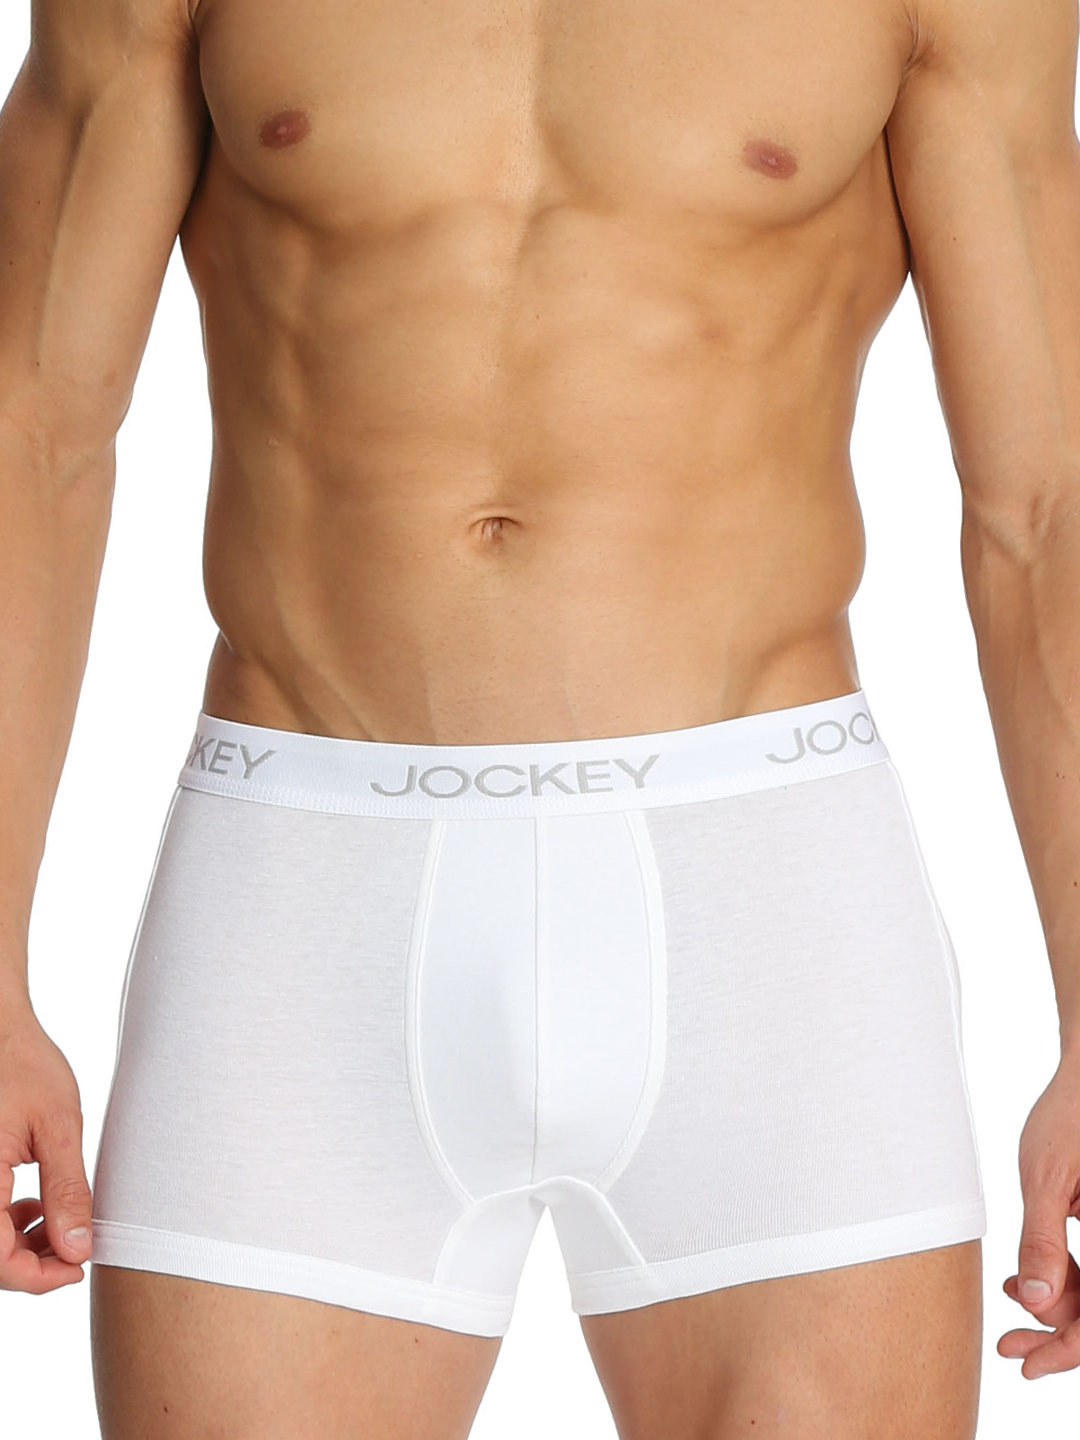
Jockey ELANCE Men Elance White Trunks 1015
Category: Apparel / Innerwear / Trunk
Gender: Men
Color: White
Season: Winter 2016
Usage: Casual